Antonio Cuauhtémoc García Amor

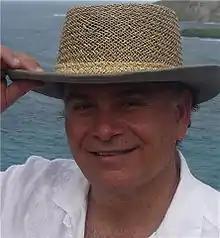
Cuauhtémoc García Amor

Cuauhtémoc García Amor (born October 27, 1955; Julio Antonio Cuauhtemoc Garcia Amor in Acapulco, Mexico) is a Mexican lawyer and politician.